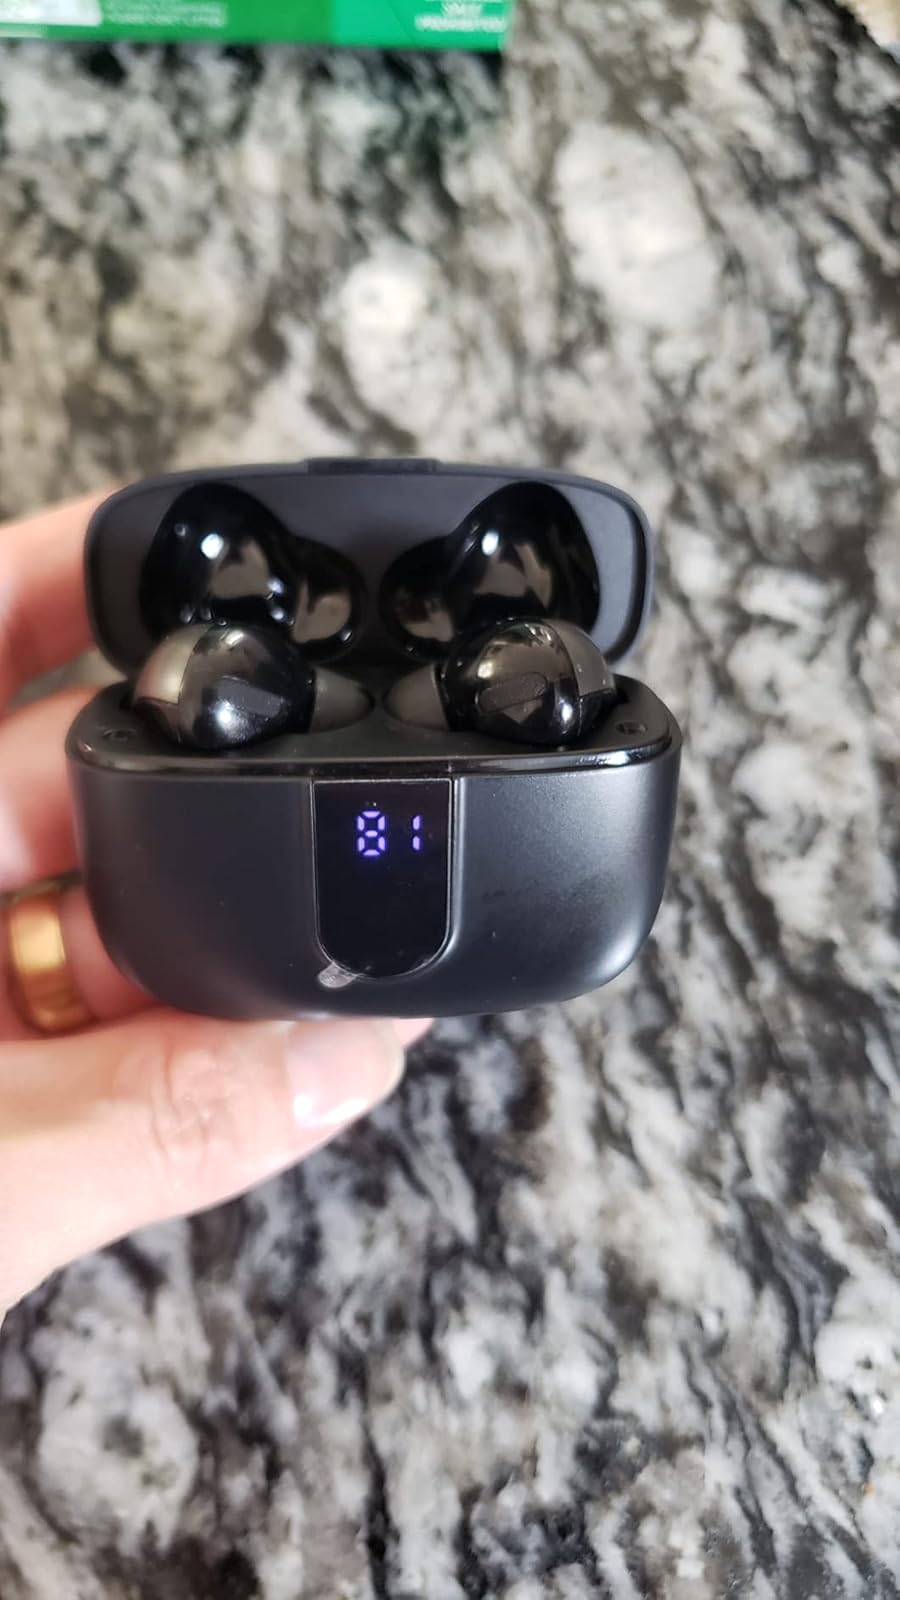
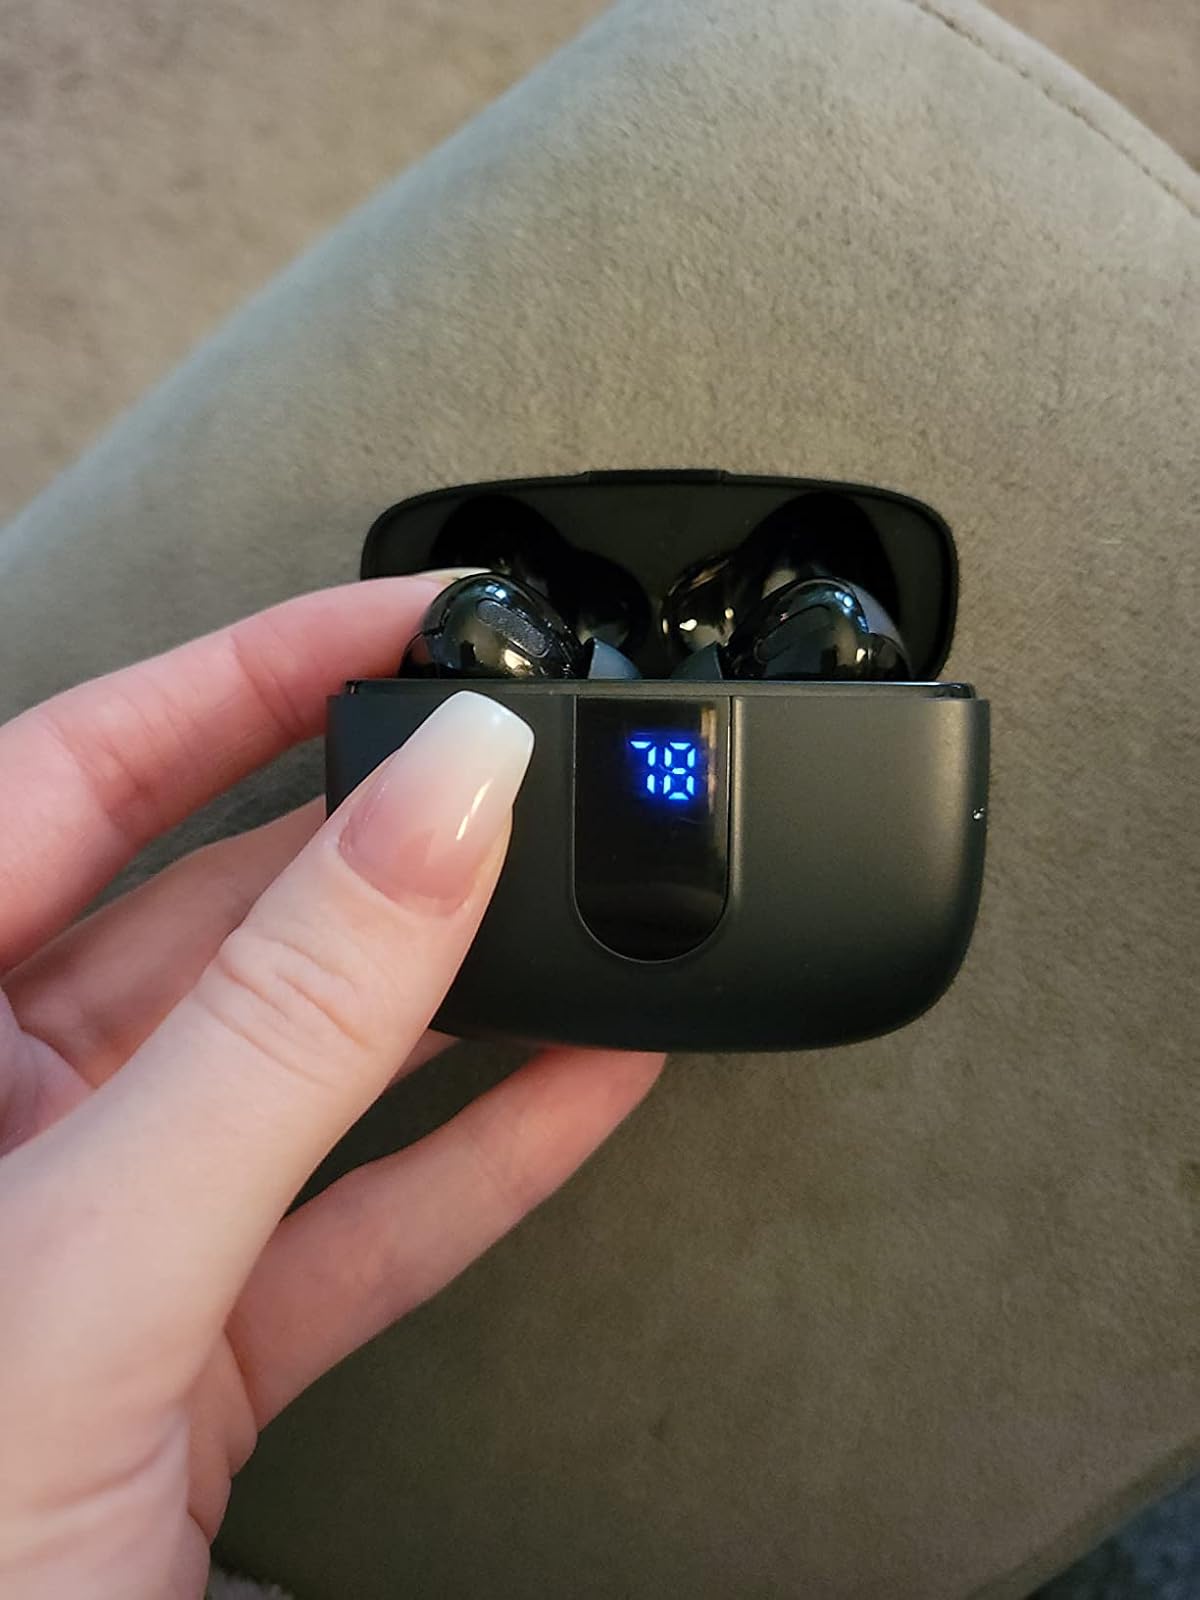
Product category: earbuds
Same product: yes